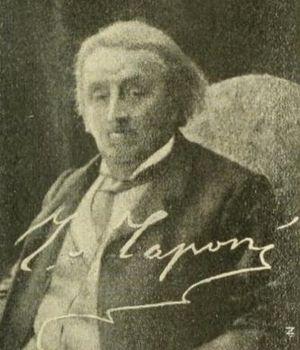
Jacopo Caponi est un journaliste et écrivain italien né à Venise le 21 février 1831 et mort à San Remo le 10 février 1909, également connu sous le pseudonyme de Folchetto, nom de plume sous lequel il signait ses correspondances parisiennes pour le journal Il Fanfulla.